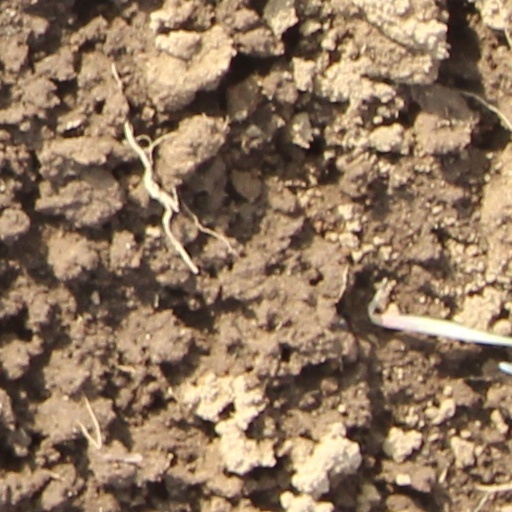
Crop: wheat